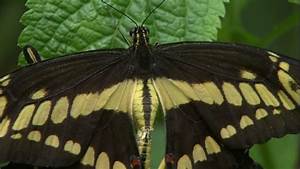
Label: butterfly